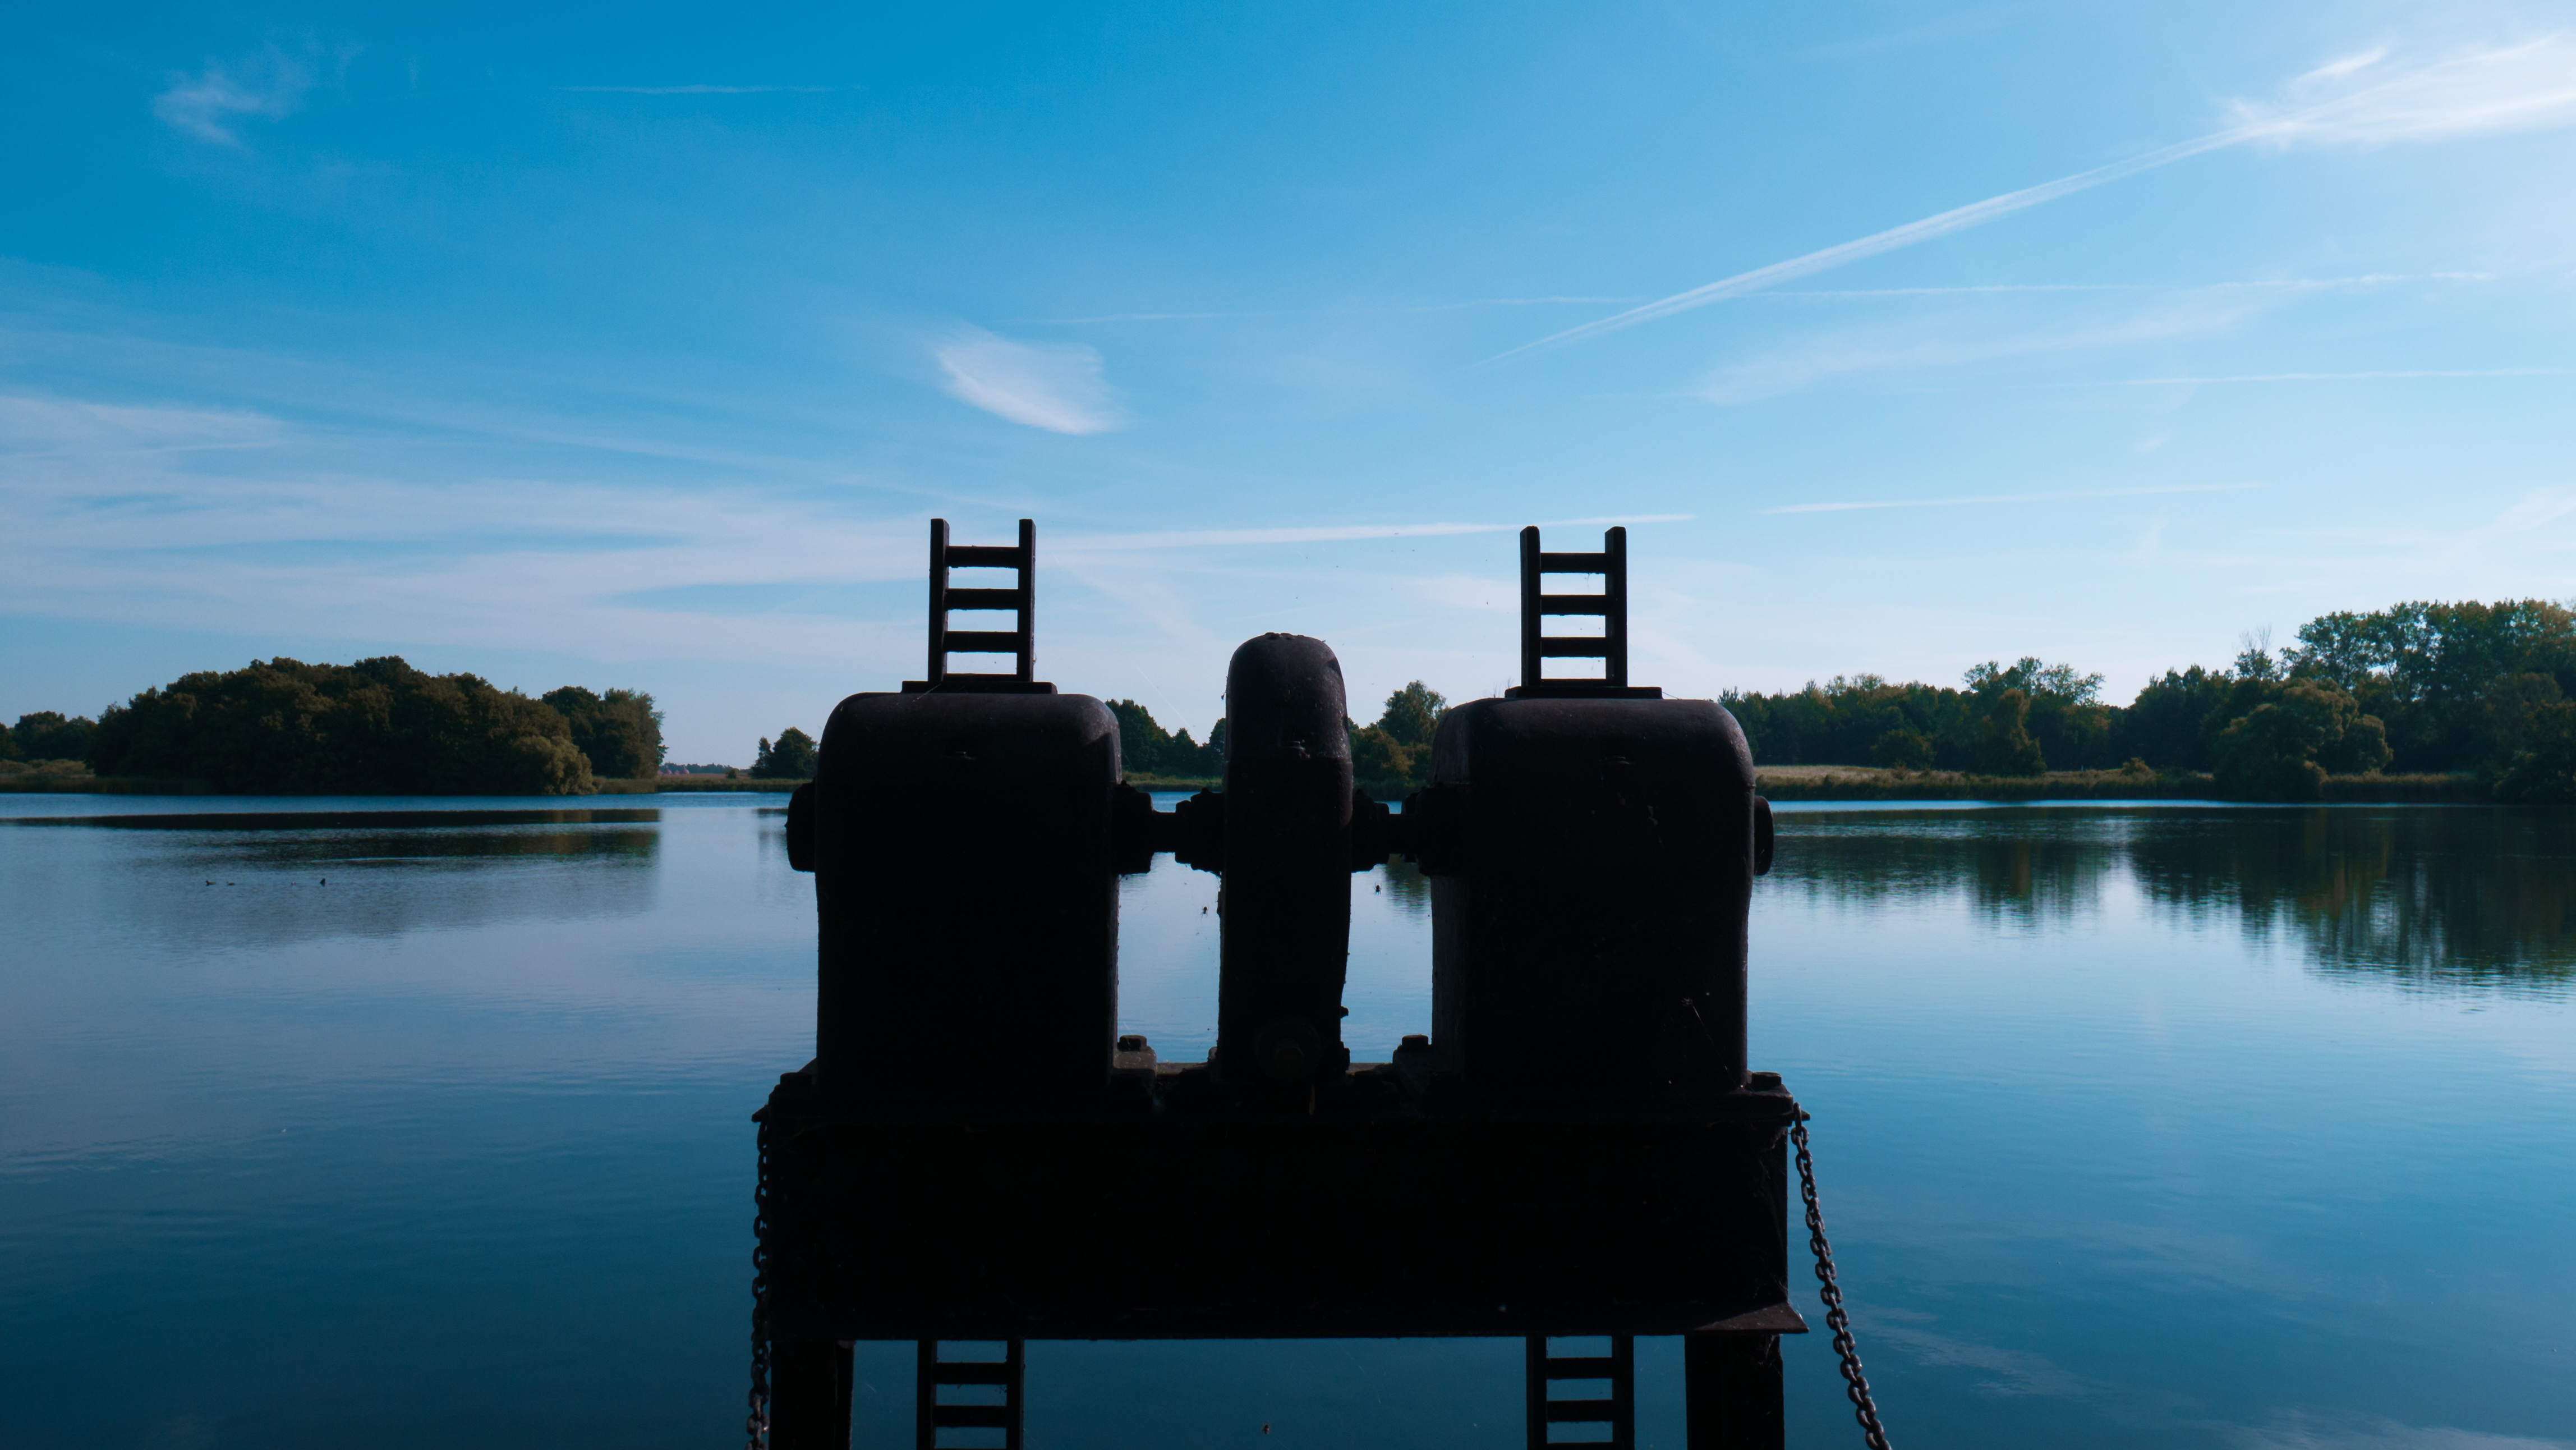
sea, water, nature, horizon, cloud, structure, sky, morning, lake, dusk, reflection, tower, bay, blue, reservoir, waterway, lakeside, bank, background, anchor, outlook, silent, mirroring, atmospheric